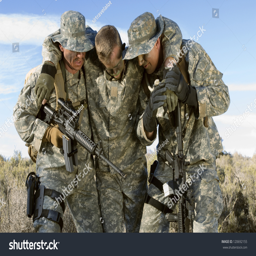
military soldiers carrying teammate out of the mission